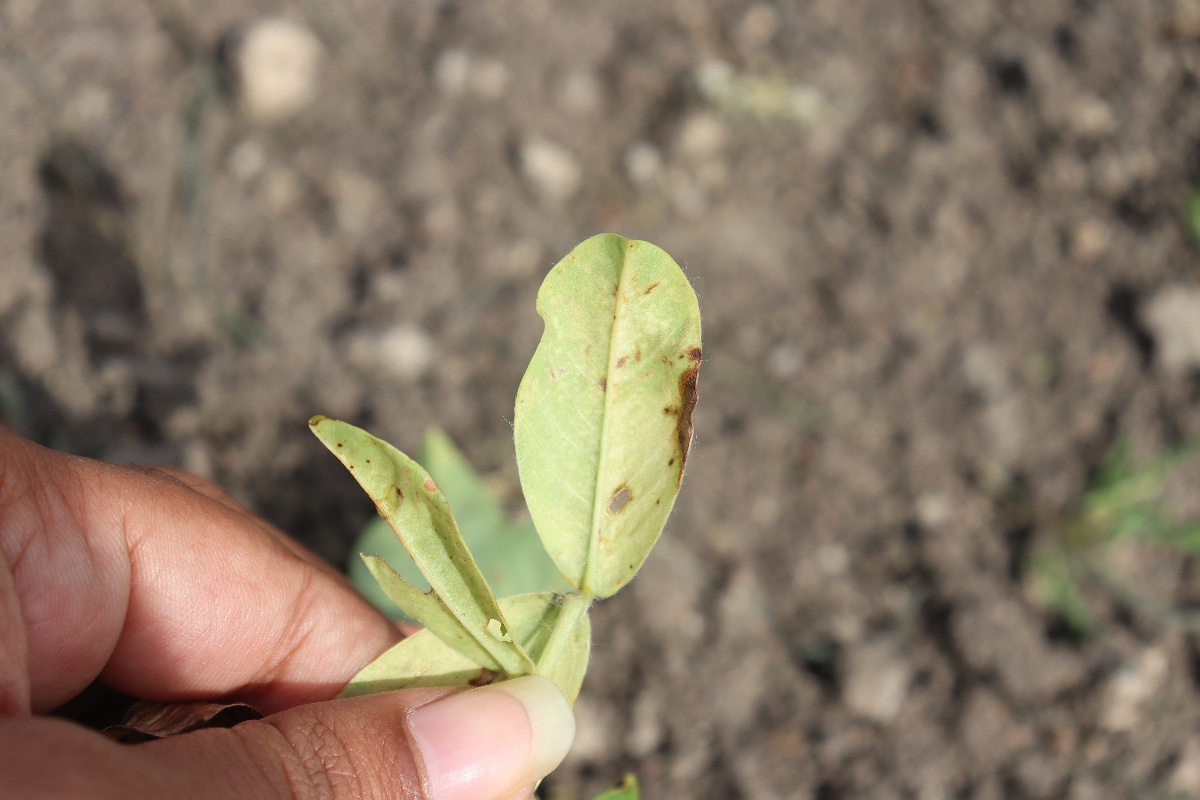
Label: rust